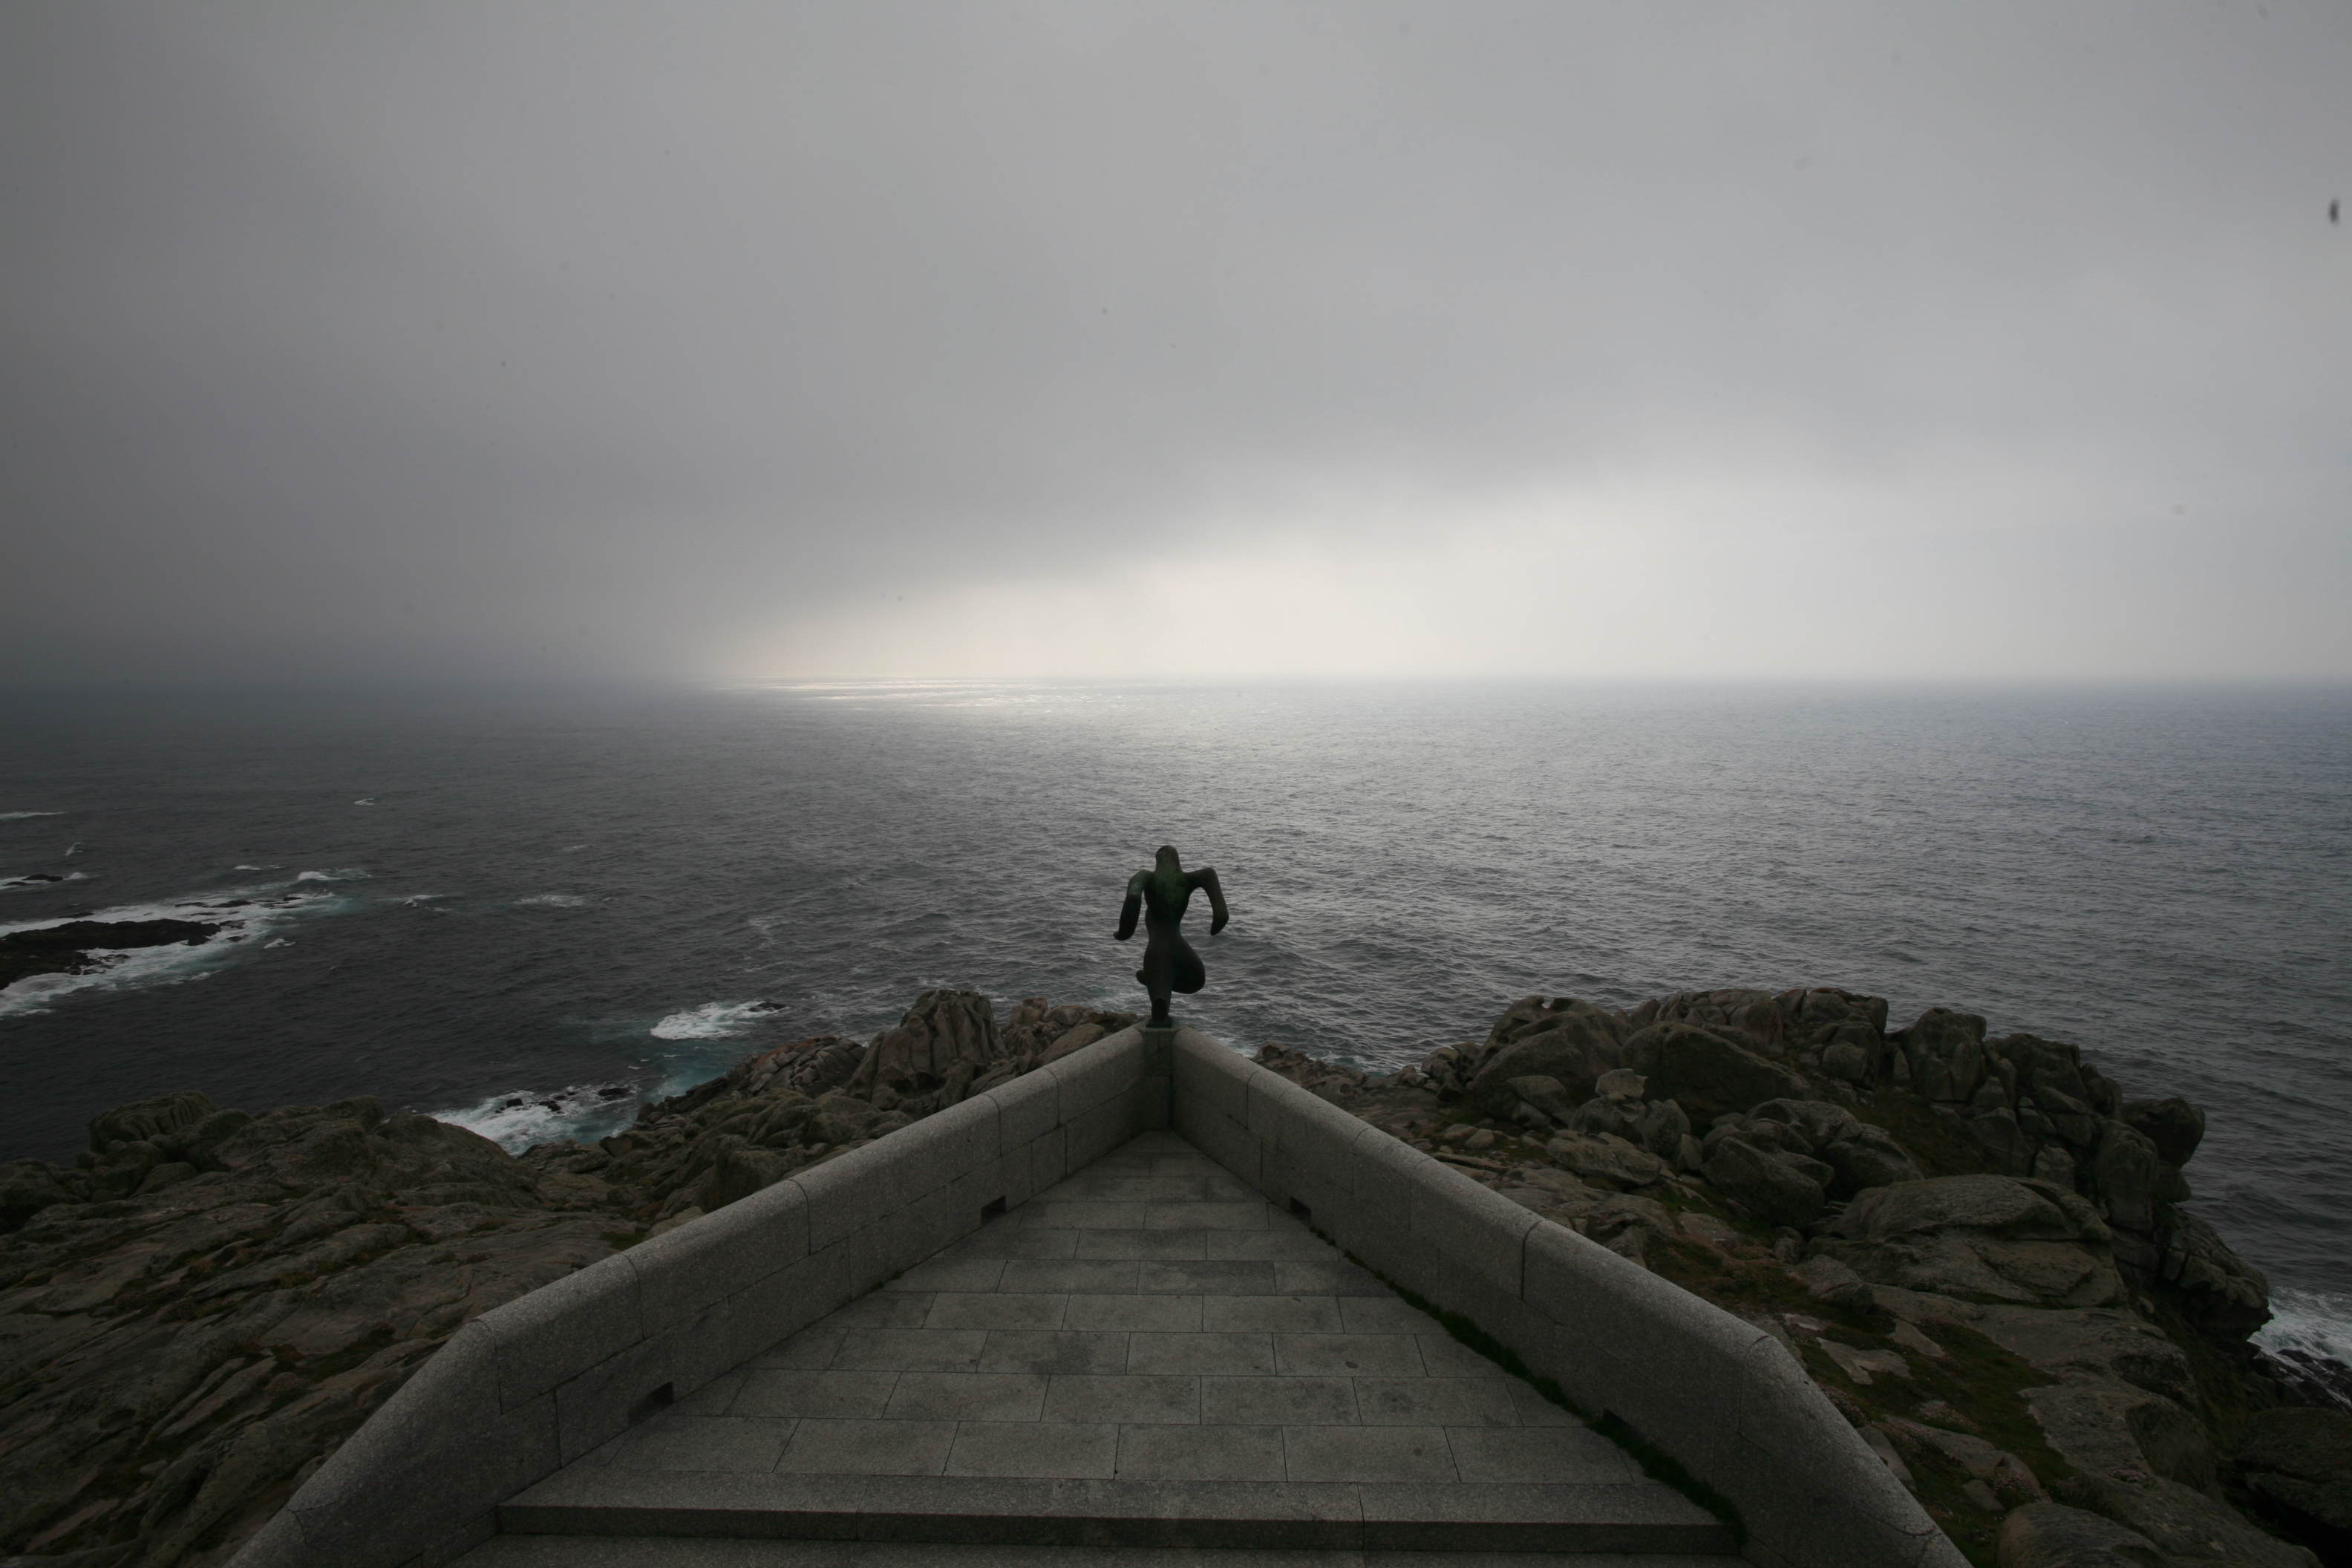
cape, sea, memorial, lighthouse, sky, horizon, cloud, ocean, water, coast, atmosphere, fog, calm, mist, coastal and oceanic landforms, tree, meteorological phenomenon